Portuguese Mozambique

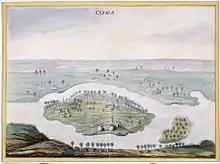
Painting by Johannes Vingboons of Sofala, c. 1665

The Portuguese attempted to legitimate and consolidate their trade and settlement positions through the creation of (land grants) tied to Portuguese settlement and administration. While were originally developed to be held by Portuguese, through intermarriage they became African Portuguese or African Indian centres defended by large African slave armies known as "Chikunda". Historically, within Mozambique, there was slavery. Human beings were bought and sold by African tribal chiefs, Arab traders, and the Portuguese. Many Mozambican slaves were supplied by tribal chiefs who raided warring tribes and sold their captives to the .